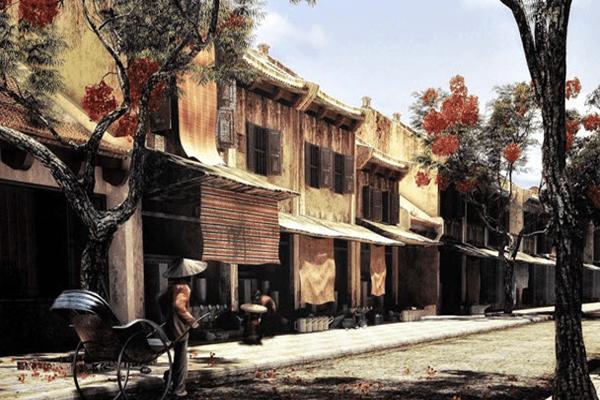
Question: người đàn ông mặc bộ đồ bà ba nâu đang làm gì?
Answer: đang kéo một chiếc xe kéo